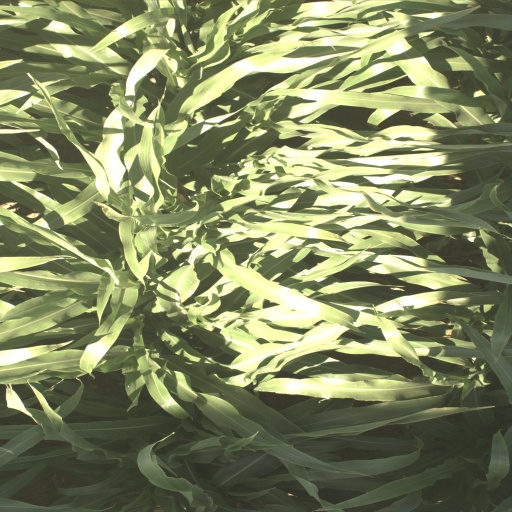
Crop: sorghum